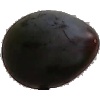
Label: Plum 3